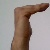
The image shows a hand gesture representing a space in Indian Sign Language.